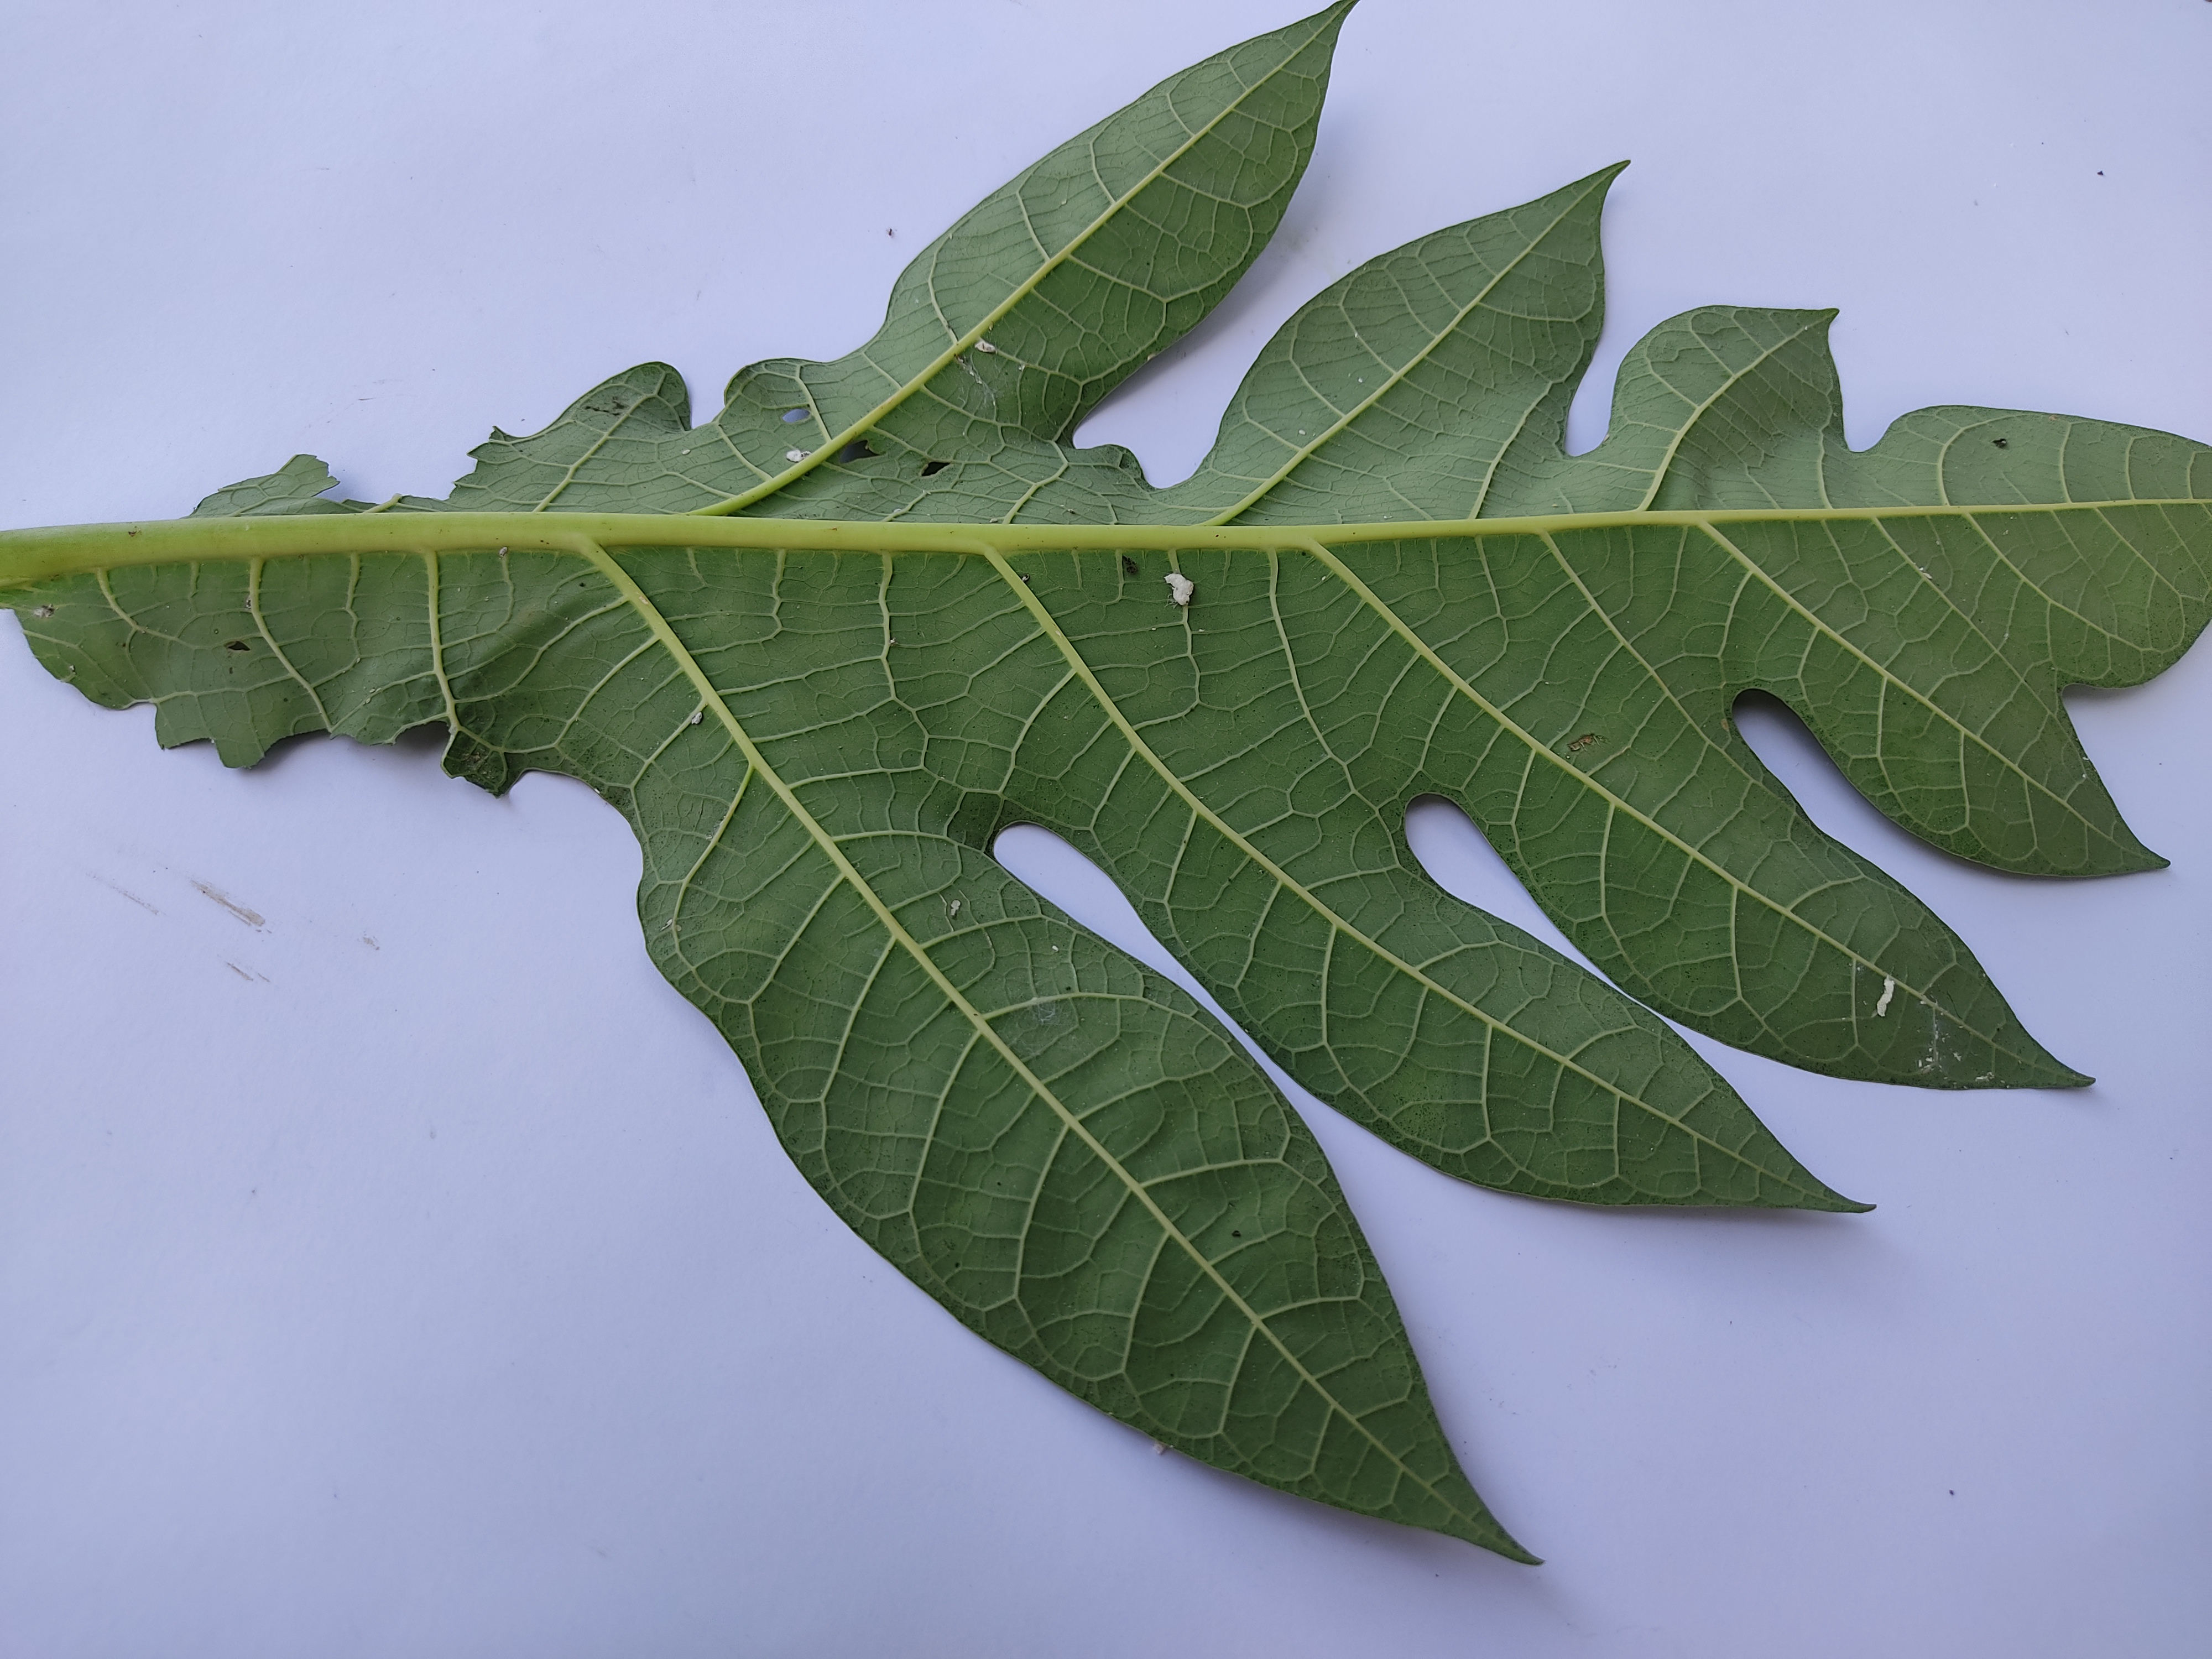
Label: Mealybug